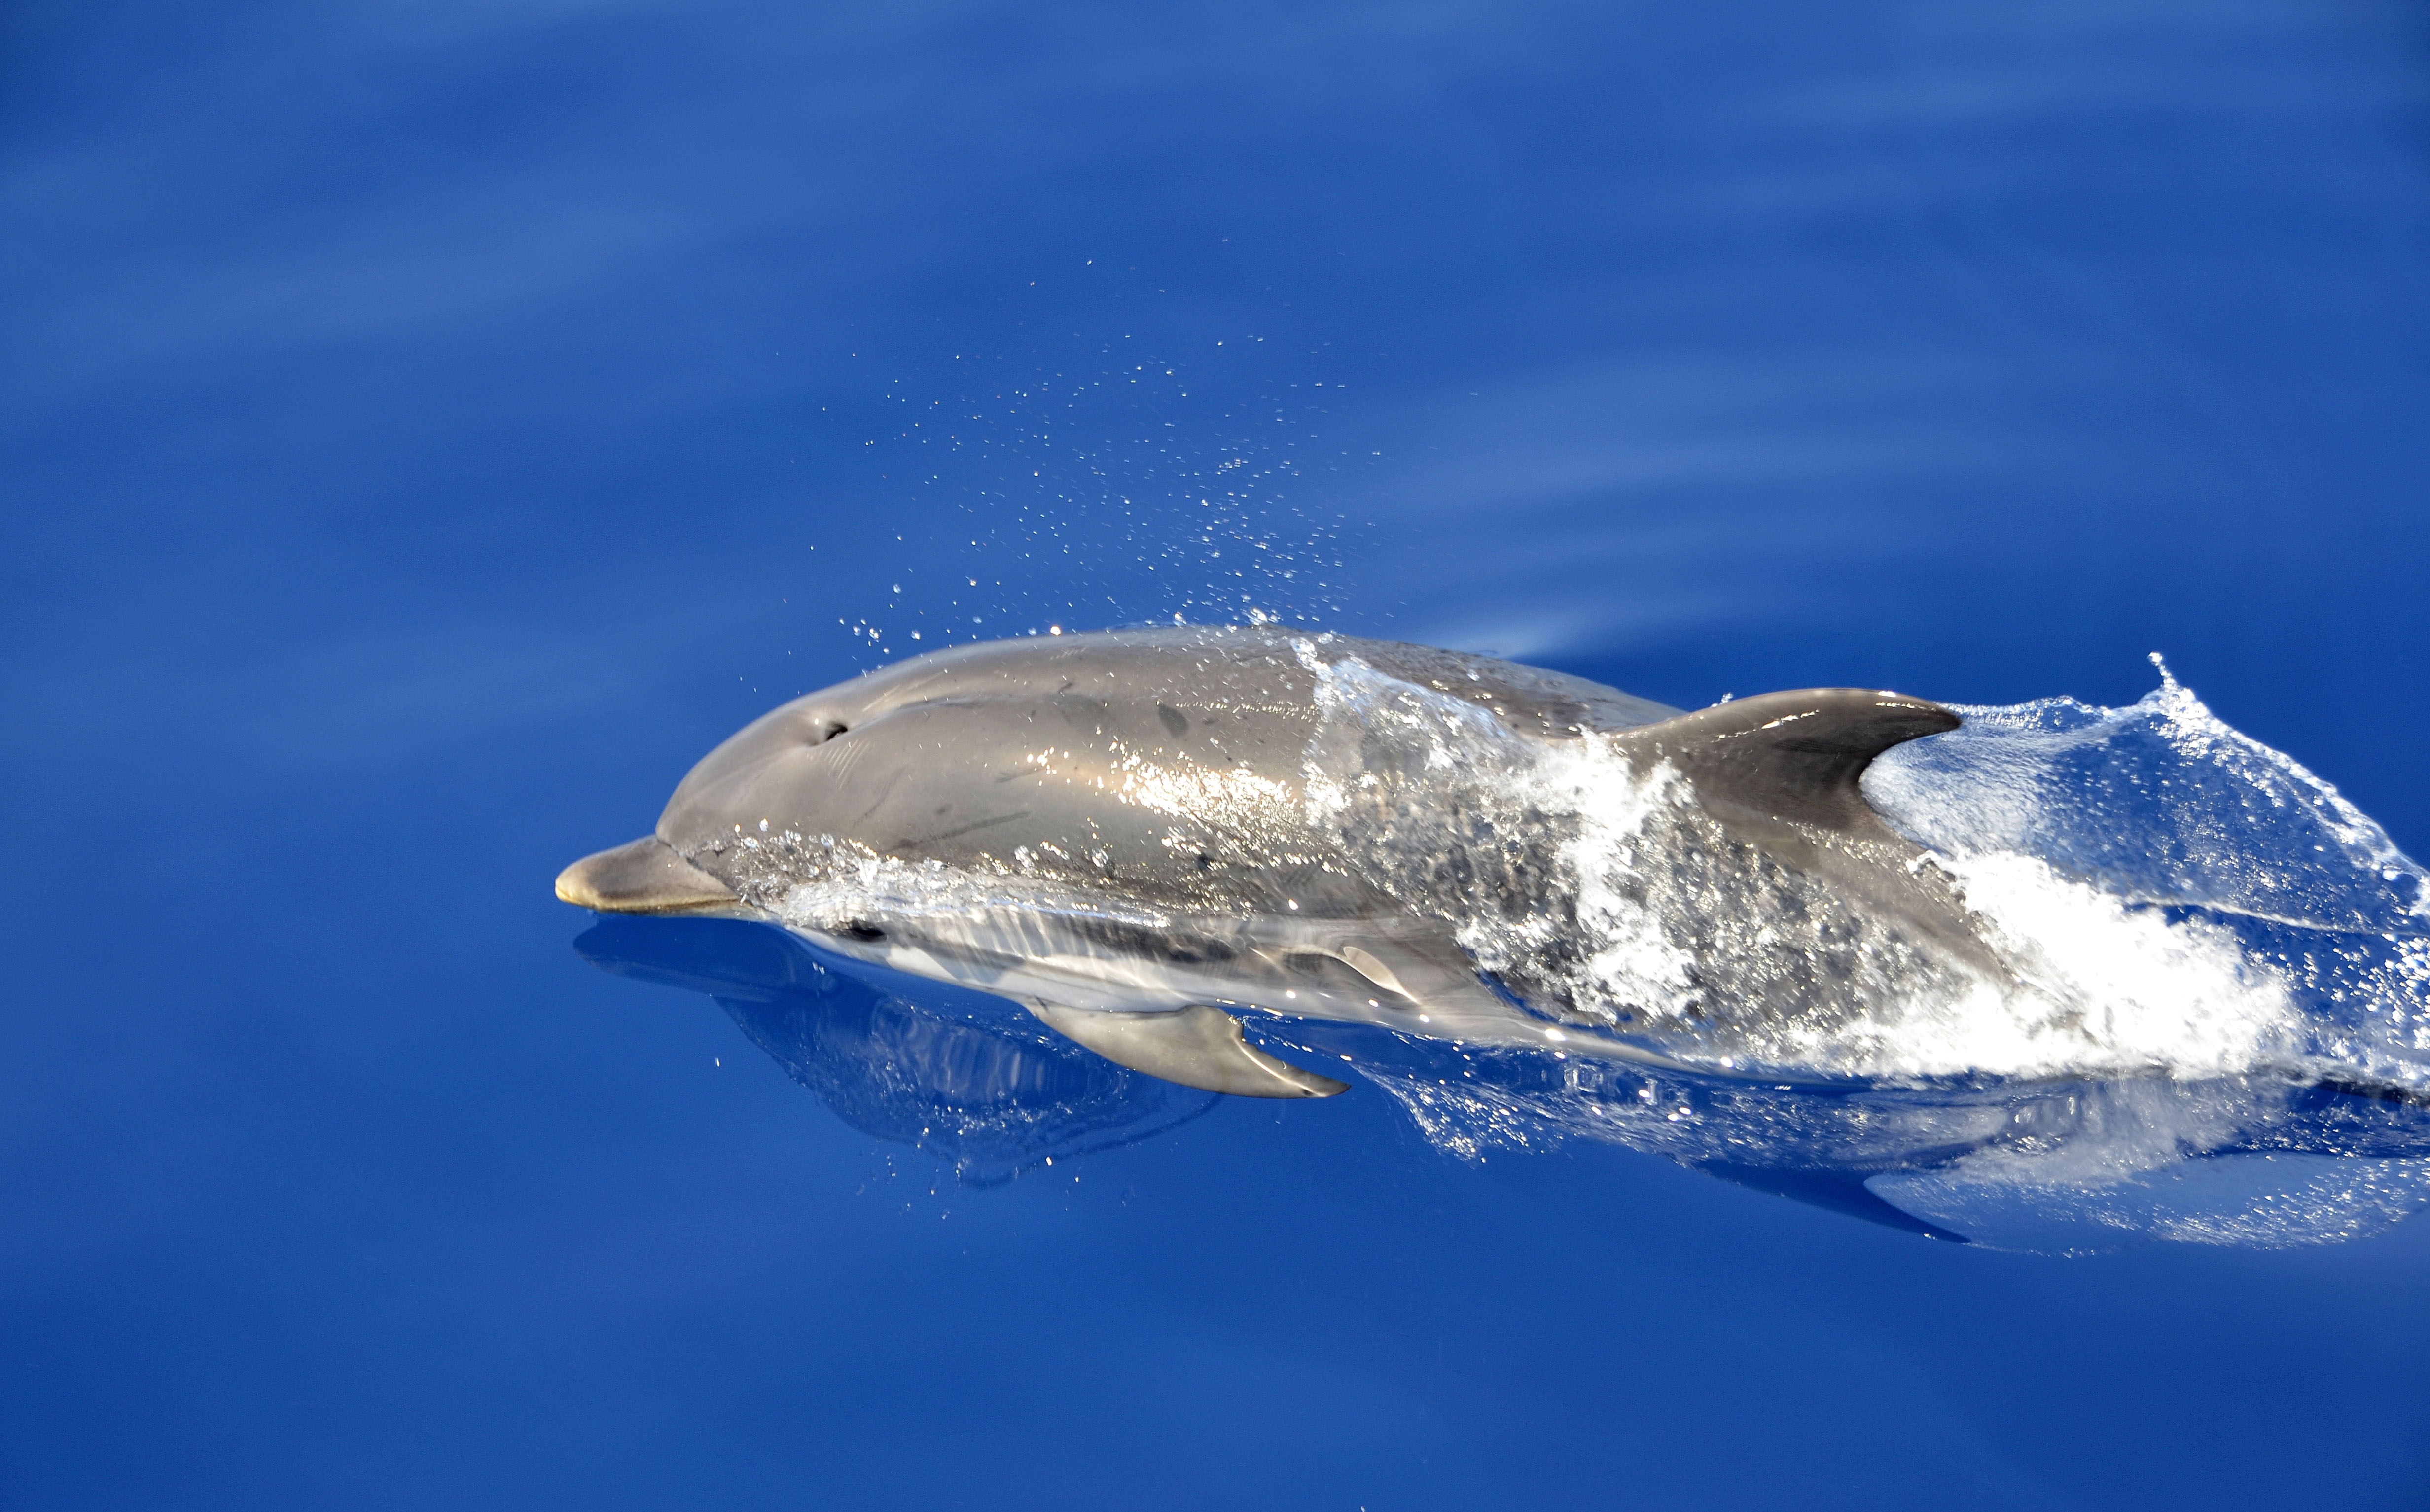
biology, mammal, blue, swimming, humpback whale, vertebrate, dolphin, marine mammal, marine biology, spinner dolphin, whales dolphins and porpoises, stenella, common bottlenose dolphin, short beaked common dolphin, rough toothed dolphin, striped dolphin